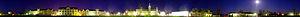
SVP, rendez cette description accessible à tous en la traduisant dans plusieurs langues.